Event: Nepal Earthquake
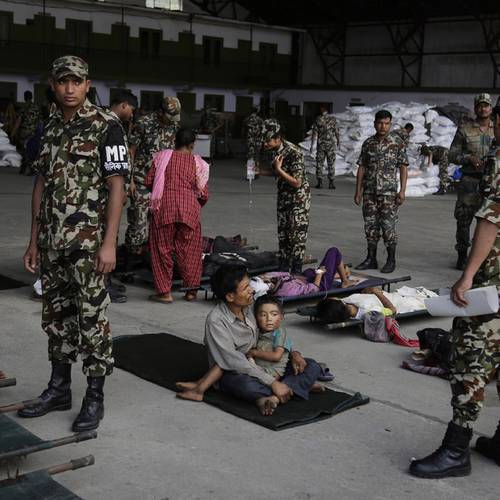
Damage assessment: no_damage